Bibo Bergeron

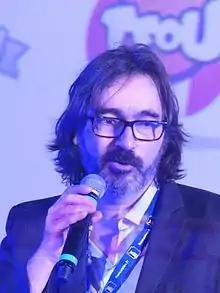
Bergeron in 2016

Eric "Bibo" Bergeron (born July 14, 1965) is a French animator and film director. His work includes "The Road to El Dorado" (2000), "Shark Tale" (2004) and "A Monster in Paris" (2011).